The Secret Agents Against Green Glove

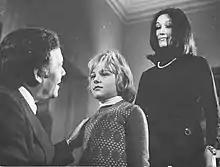
Screenshot

Los Agentes secretos contra Guante Verde (English language:The Secret Agents Against Green Glove) is a 1974 Argentine drama film directed and written by Alberto Abdala and Sergio L. Mottola. The film starred Tito Alonso.